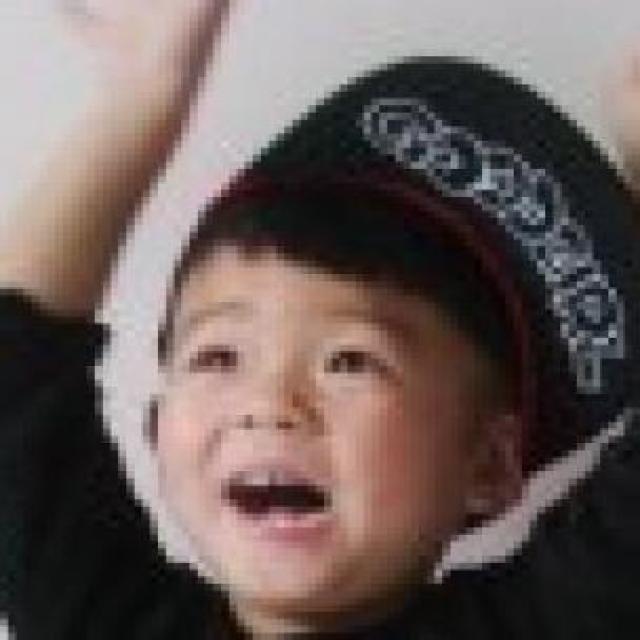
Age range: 0-12